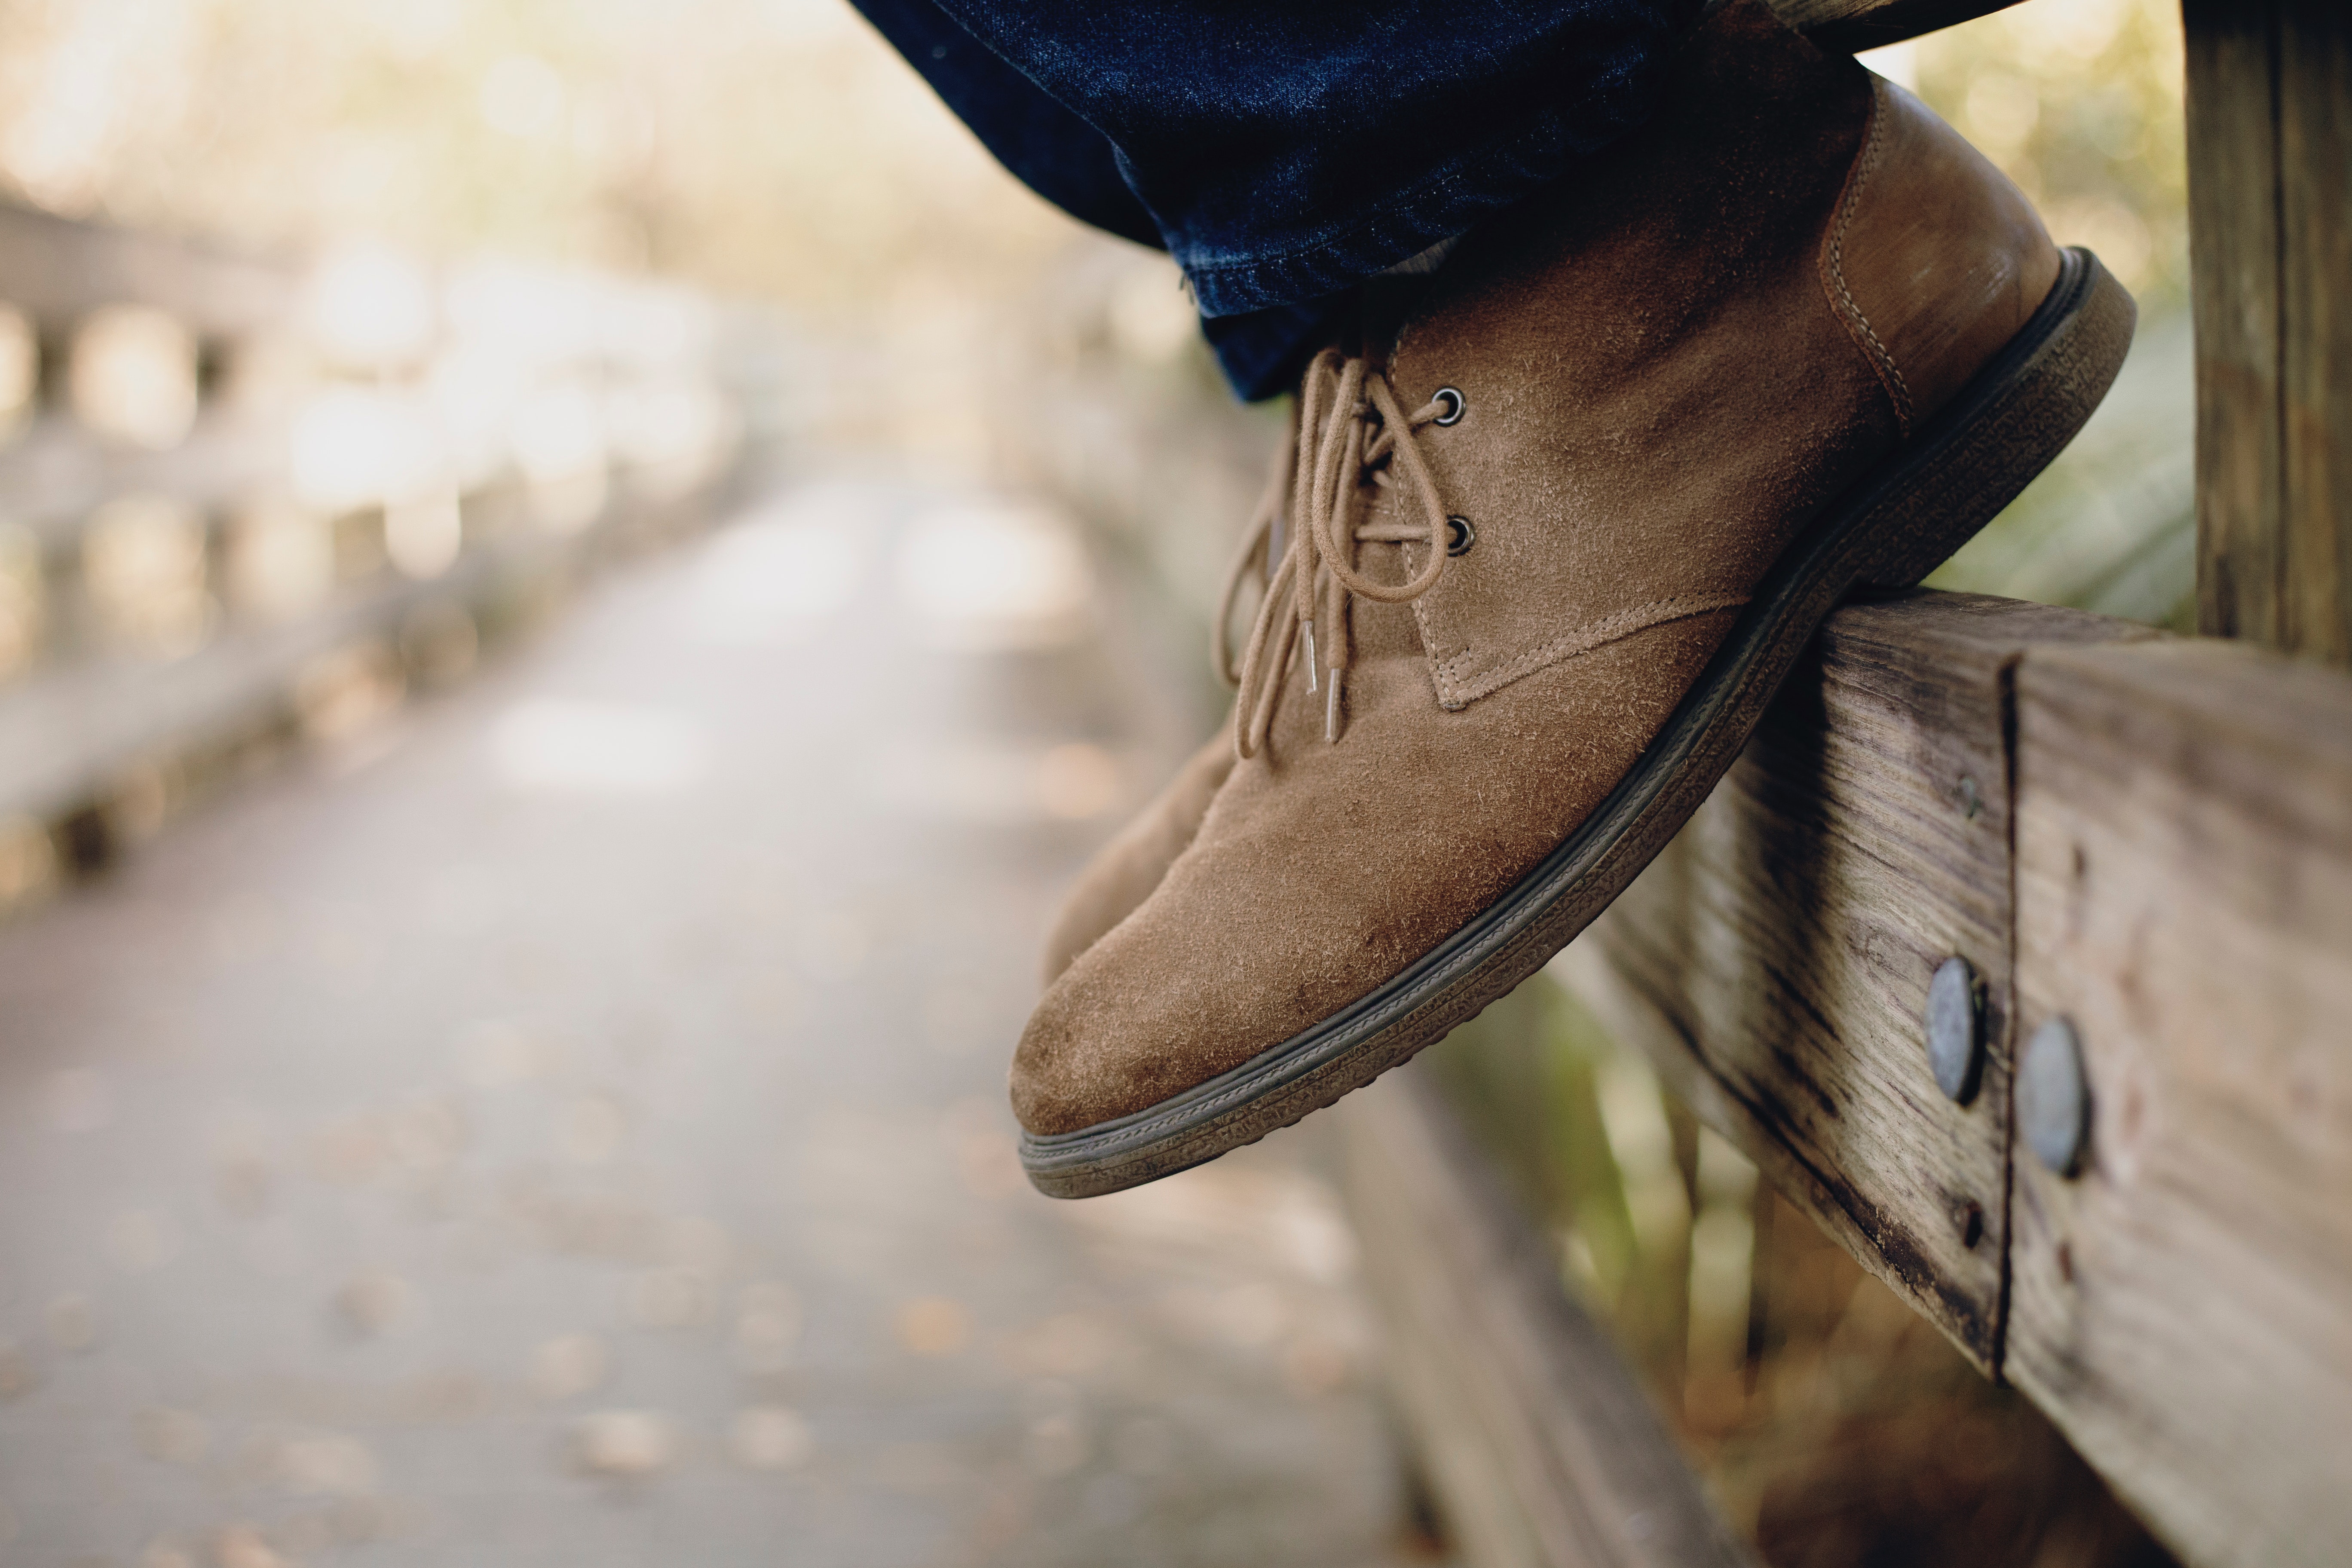
footwear, shoe, brown, boot, outdoor shoe, wood